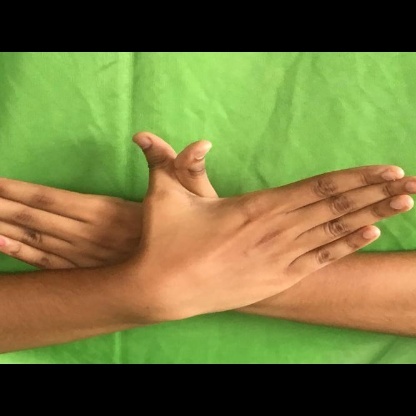
Mudra: Garuda